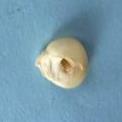
Maize quality: Bad